Karl Moriz Diesing

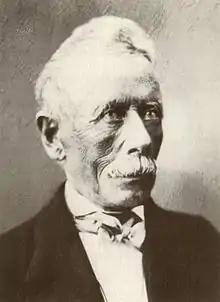
Karl Moriz Diesing

Karl Moriz Diesing (also written as Carl Moritz Diesing; 16 June 1800 – 10 January 1867) was an Austrian naturalist and zoologist, specializing in the study of helminthology.